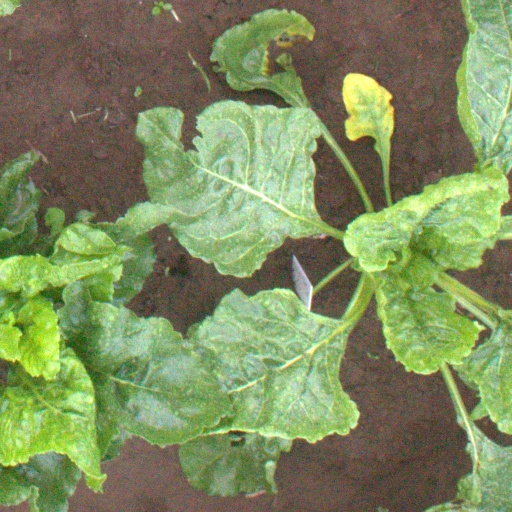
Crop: sugar beet